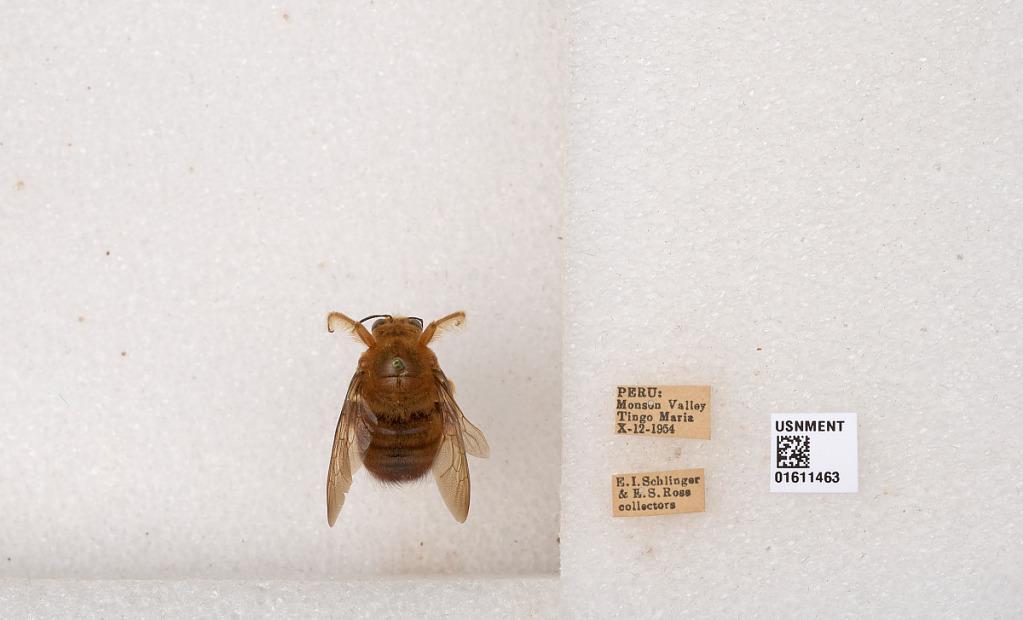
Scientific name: Xylocopa (Neoxylocopa) sp.
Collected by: M. Alvarenga
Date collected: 1954-10-12
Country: Peru
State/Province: Huanuco
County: Leoncio Prado
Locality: Monson Valley, Tingo Maria